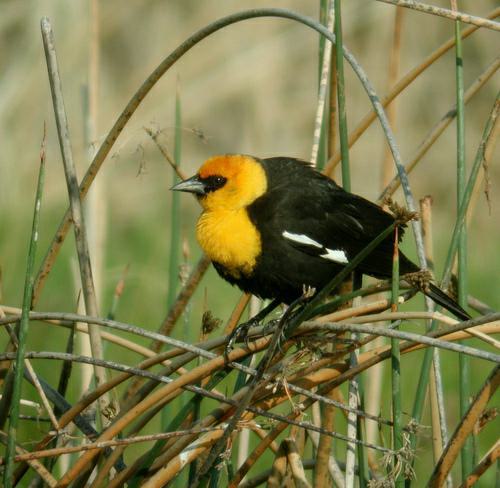
A photo of a yellow headed blackbird